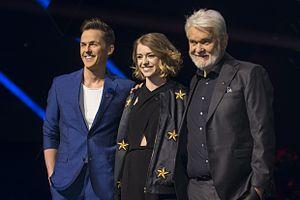
Le Melodifestivalen 2017 est le concours de chansons permettant de sélectionner le représentant de la Suède au Concours Eurovision de la chanson 2017, qui se déroulera à Kiev, au Centre d'exposition internationale. Il consistera en quatre demi-finales, rassemblant sept artistes chacune, une deuxième chance et une finale.